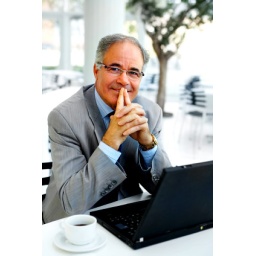
This is a portrait of an older business man drinking a cup of coffee while sitting with his laptop in a cafe.